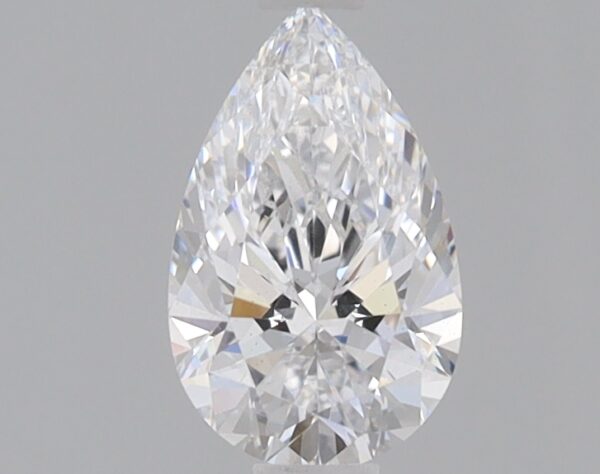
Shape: pear
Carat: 0.7
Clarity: VS2
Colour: D
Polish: EX
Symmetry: EX
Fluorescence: NONE
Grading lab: IGI
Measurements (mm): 7.86 x 4.91 x 3.11